Pálinka

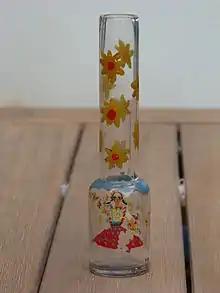
Hungarian pálinka bottle

In the 19th century, breweries and pálinka distilleries operated in tandem. Comenius described the equipment used to make pálinka in "Orbis sensualium pictus" ("The World in Pictures"), his famous book written for children in the Hungarian town of Sárospatak. Distilling itself was the right of landowners, and laws were introduced to prevent peasants from making pálinka at home. The use of wheat was banned, and distillation was forbidden on religious holidays. Despite this, the church still oversaw alcohol production. Records show that Cistercian monks in Heves County were brewing beer and distilling pálinka in 1715. The role of Jewish lenders and businessmen also grew with the production of alcohol, and Saint Michael was designated patron saint of distilling. Textbooks and publications also began to appear on the subject around this time.